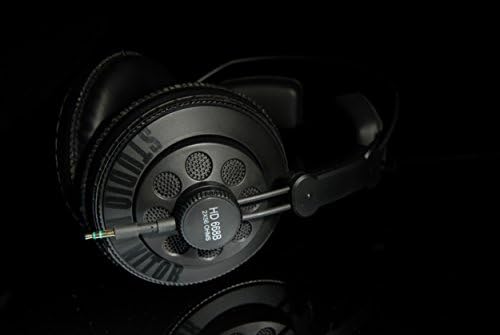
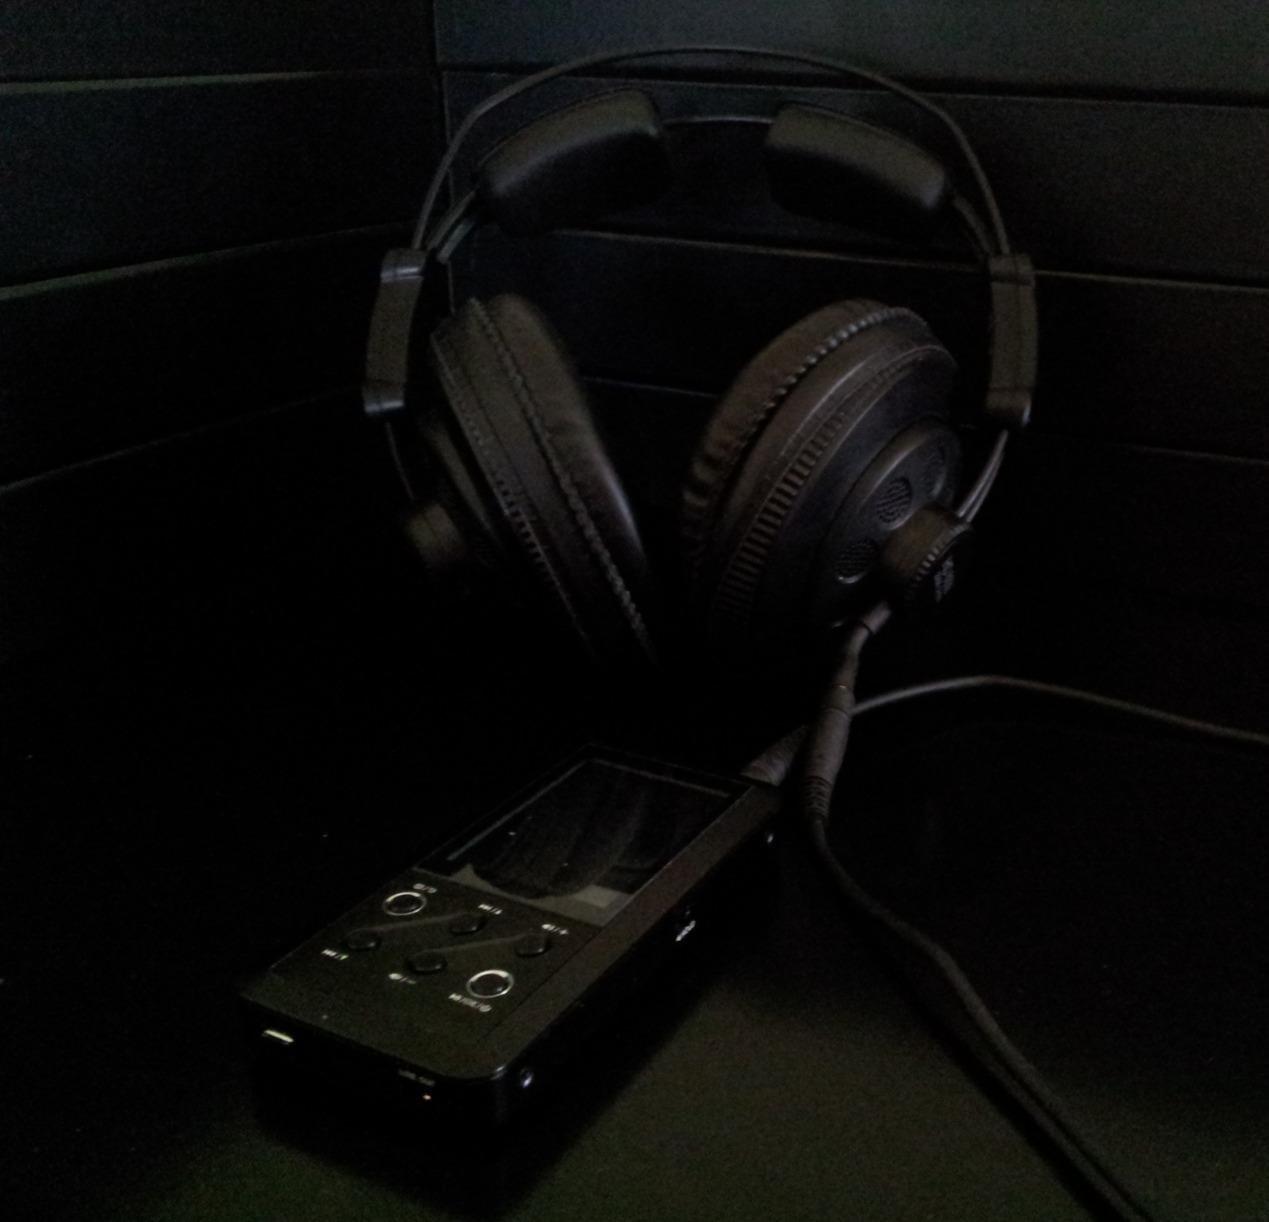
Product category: headphones
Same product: yes